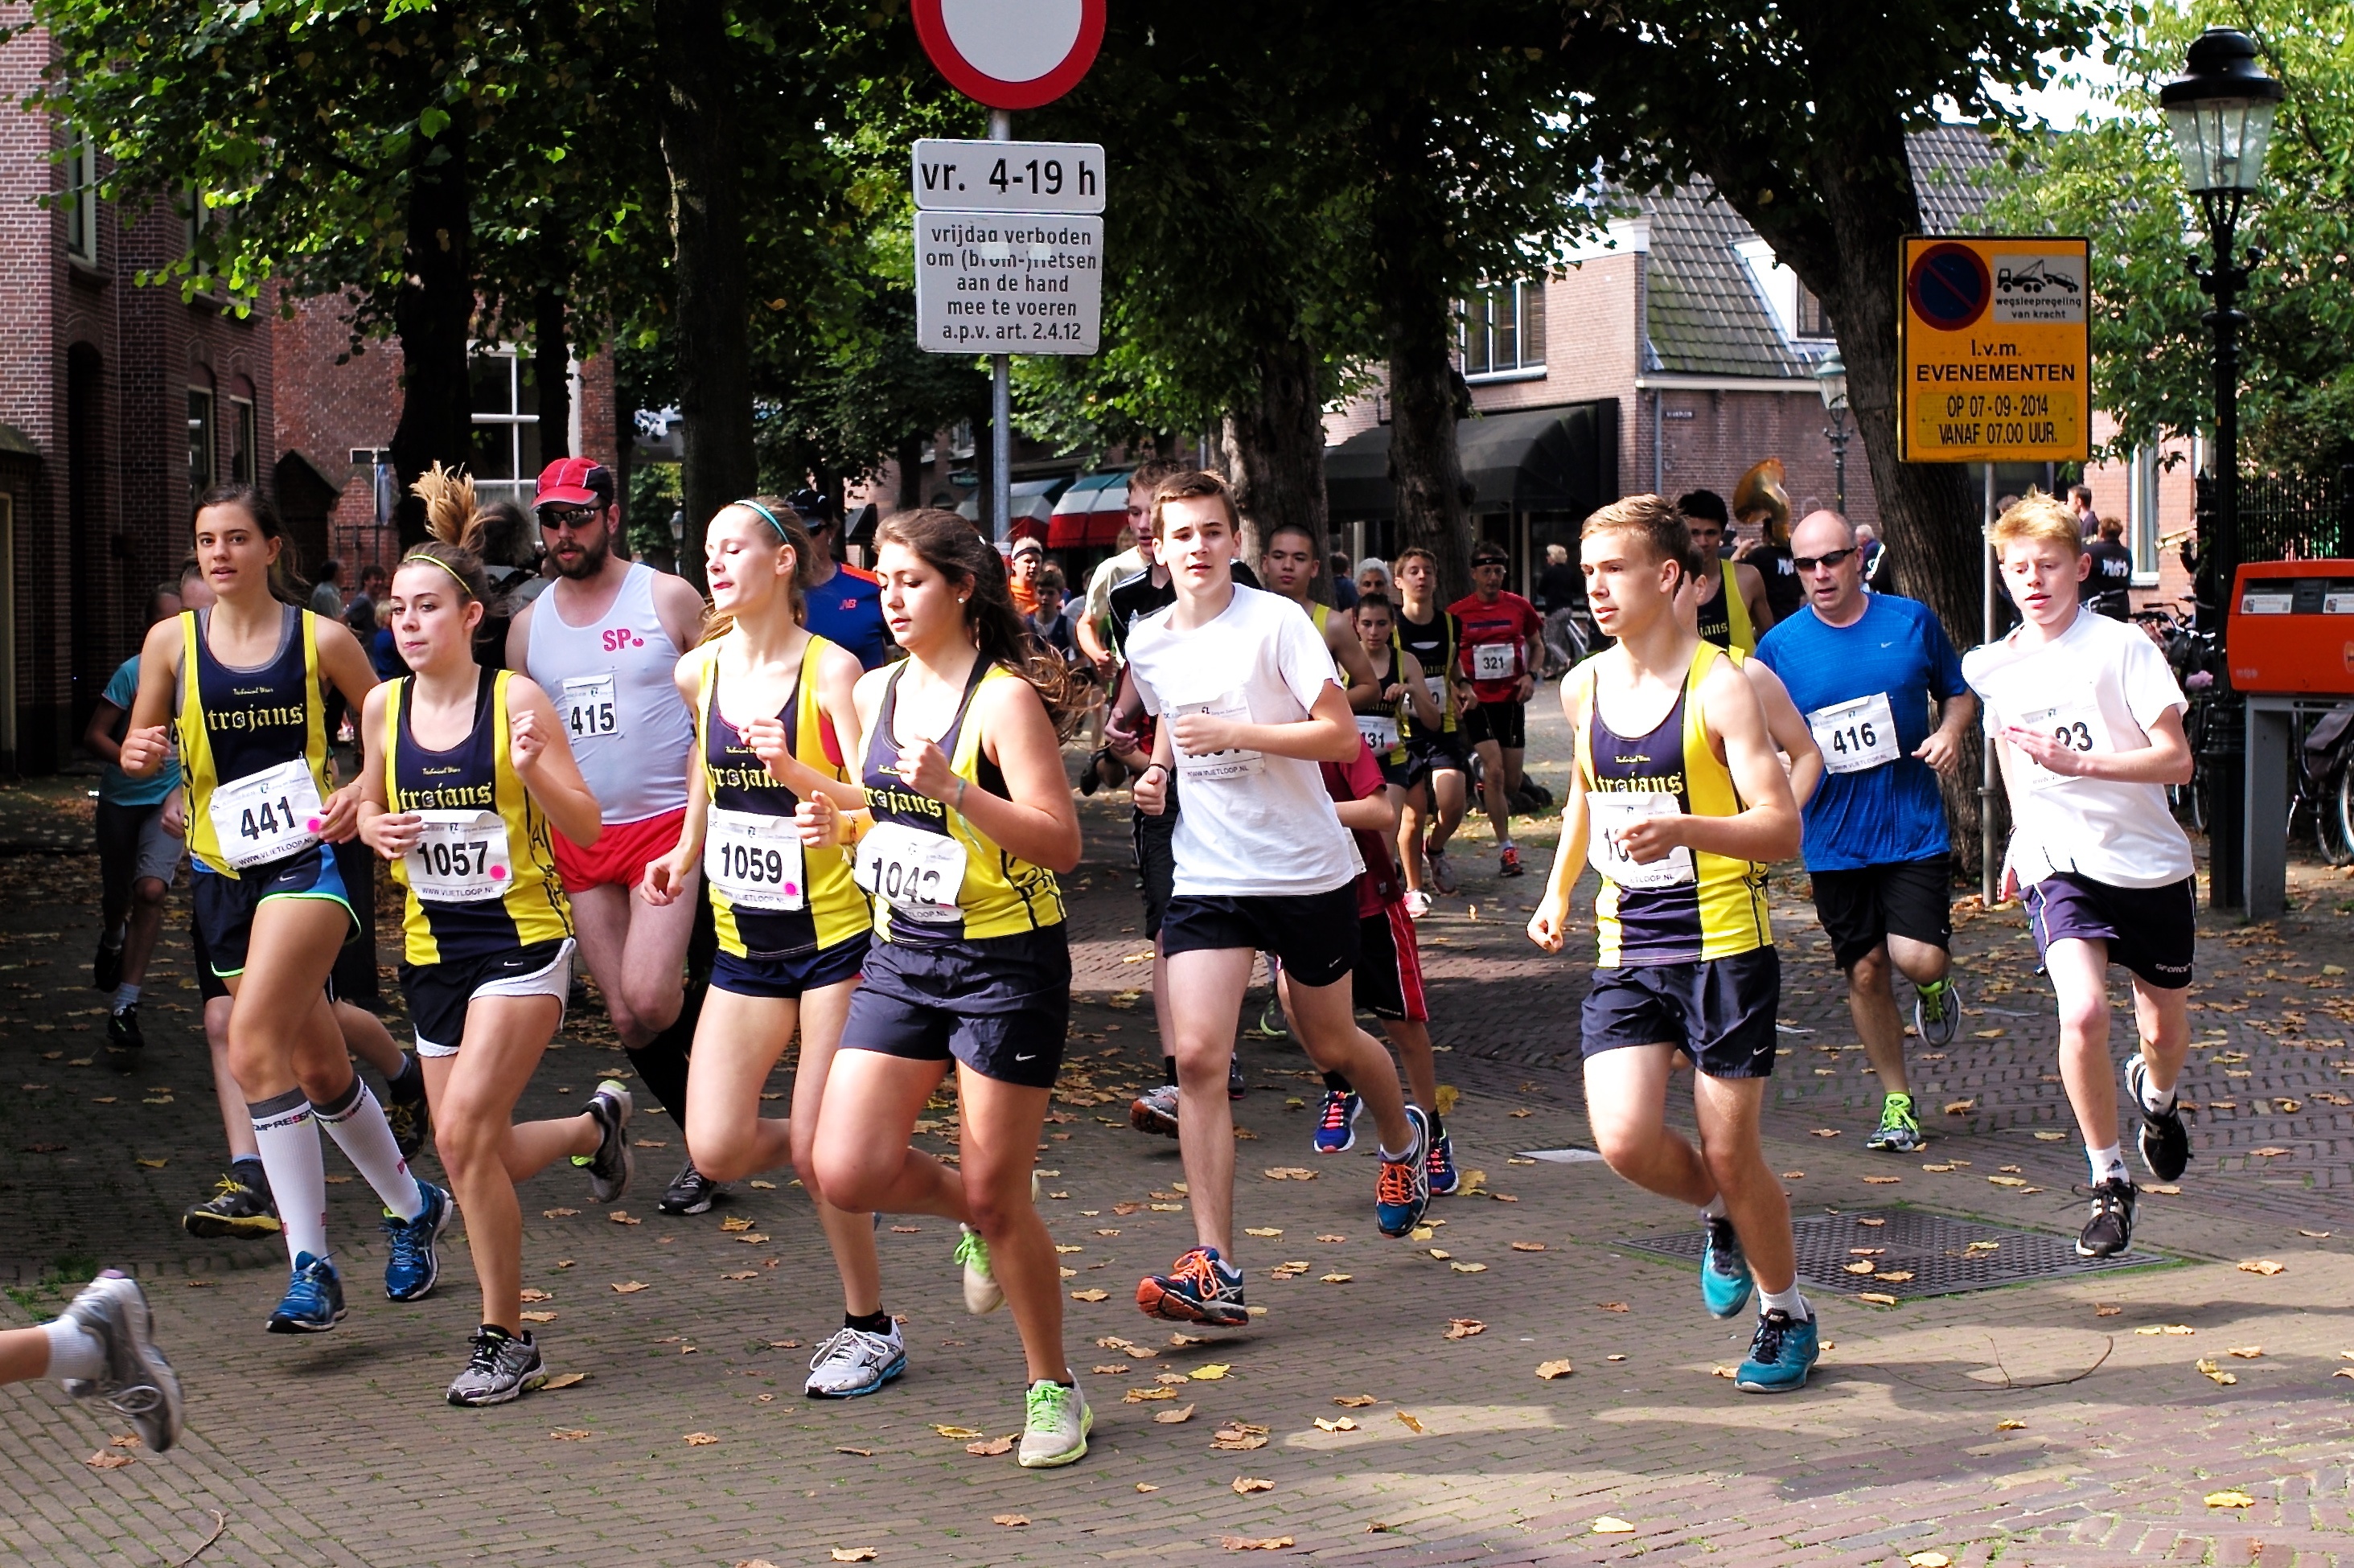
person, sport, running, country, recreation, high, runner, cross, race, holland, hague, netherlands, girls, marathon, m, american, team, sports, boys, school, runners, 28, f2, endurance, junior, leica, 240, summicron, voorschoten, varsity, athletics, xc, atheltics, vlietloop, physical exercise, outdoor recreation, human action, individual sports, duathlon, track and field athletics, long distance running, half marathon